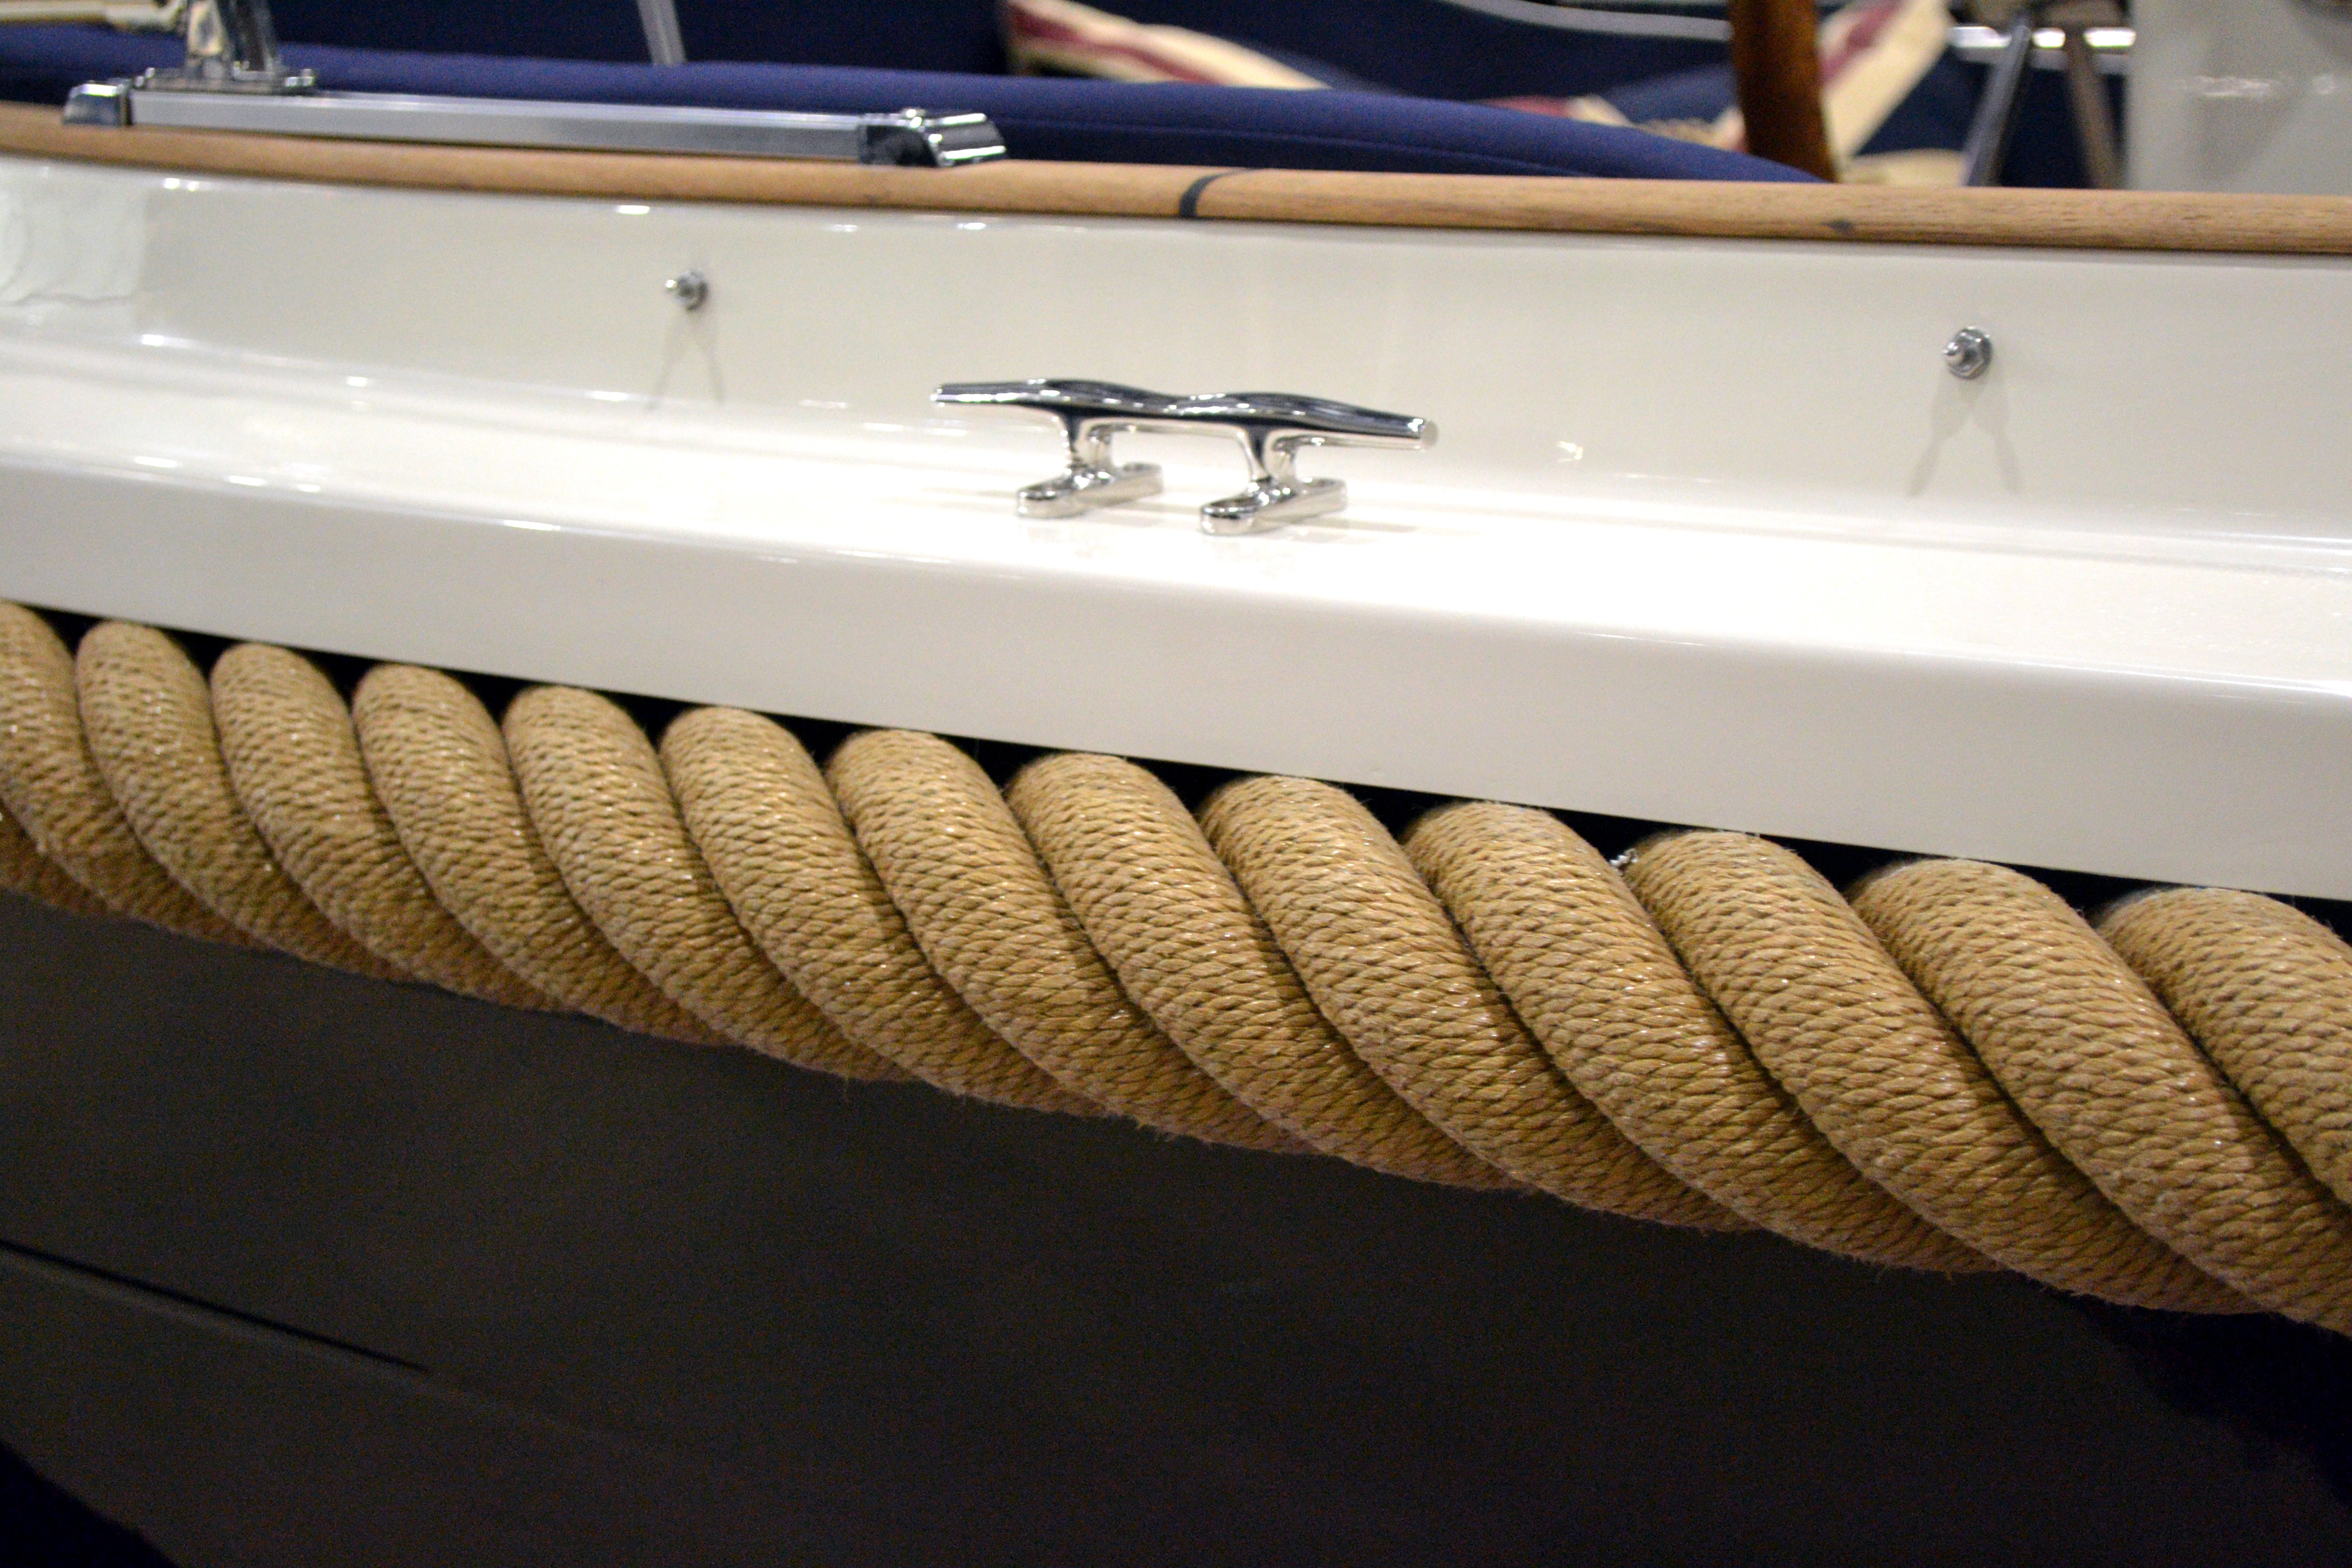
rope, vehicle, swimming pool, sink, room, lighting, interior design, bumper, bathtub, boats, fender, yachts, cleat, automotive exterior, window covering, plumbing fixture, mooring cleat